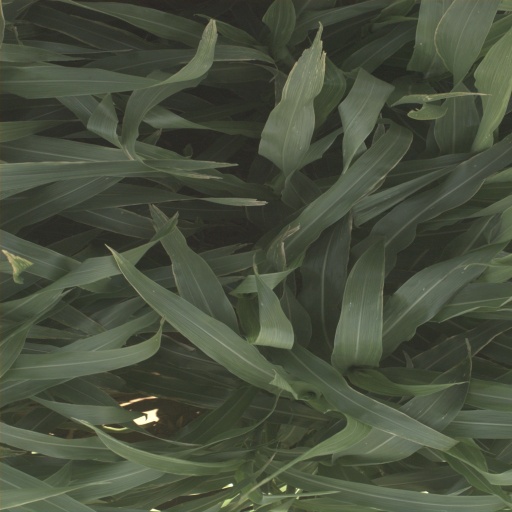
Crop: sorghum